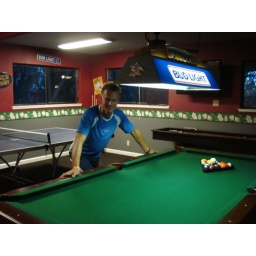
pool table in the home stay!